Glenelg tram line

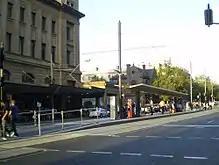
Adelaide railway station tram stop is typical of stops on the city centre extension

In 1927, ownership and operation transferred from the SAR to the Municipal Tramways Trust (MTT). Steam trains ceased on 2 April 1929 and the line was closed to be rebuilt as a double track standard gauge, electrified at 600 V dc and converted to tramway operation. The Goodwood Overpass was constructed at this time, separating the new tram tracks from the conventional railway. The line was reopened on 14 December 1929 with the city terminus reverting to Victoria Square. The Holdfast Bay line closed on 15 December 1929 for conversion but this was not undertaken due to the onset of the Great Depression.